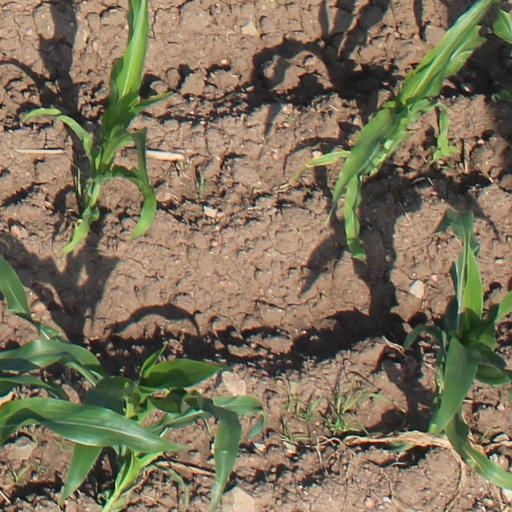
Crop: maize; corn